Whitney Mansion (Niagara Falls, New York)

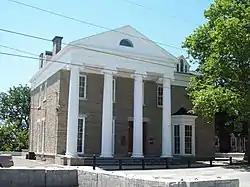
Whitney Mansion, June 2009

Whitney Mansion is a historic home located at Niagara Falls in Niagara County, New York. It is a two-story Greek Revival stone structure built in 1849 by the son of General Parkhurst Whitney, a village founder and owner of the Cataract House and The Eagle Tavern. The structure features a two-story pedimented porch with four heavy Ionic columns. It is located overlooking the Niagara River, just above the American Falls. It now contains law offices.